List of Suits characters

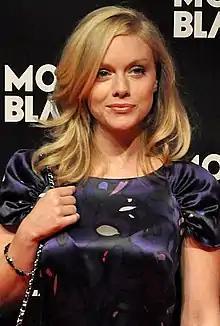
Christina Cole

Doctor Paula Agard, played by Christina Cole, is Harvey's therapist whom he visits after he starts having panic attacks as a consequence of Donna leaving him to work for Louis in season 5. After some struggle, Harvey opens up to her about his mother and his other issues. He sees her throughout seasons 5 and 6. In season 7, he asks her out for a date, no longer being her patient. They begin a relationship but it comes to an end when she makes him choose between their relationship and working with Donna.